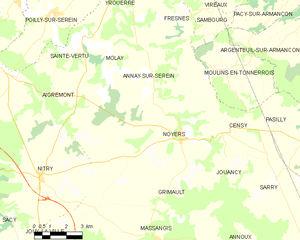
Carte des communes françaises Noyers
Noyers est une commune française située dans le département de l'Yonne en région Bourgogne-Franche-Comté. Elle est très souvent appelée Noyers-sur-Serein.